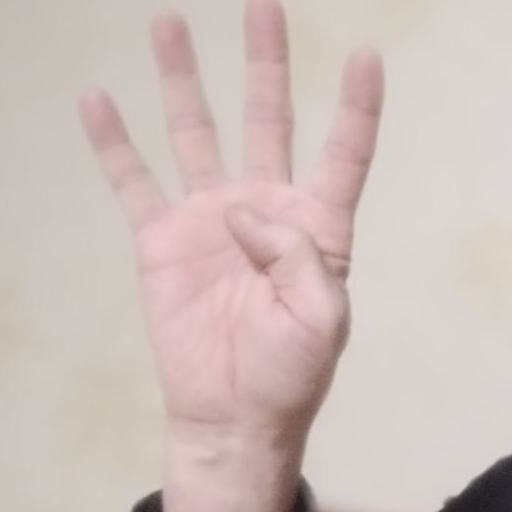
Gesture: four